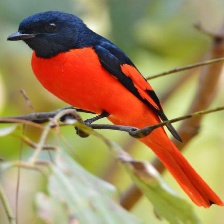
Species: FIERY MINIVET
Scientific name: PERICROCOTUS IGNEUS